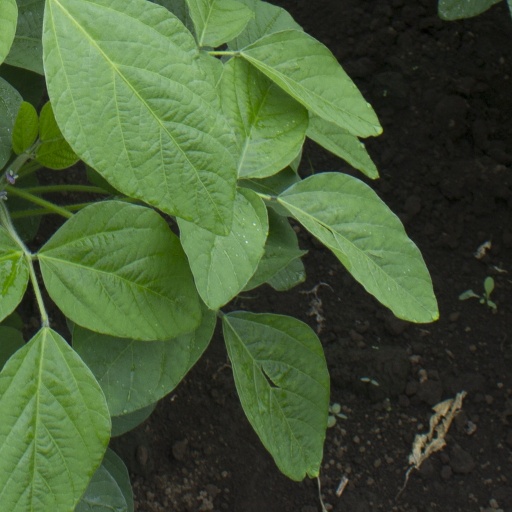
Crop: soybean